Nutfield, Surrey

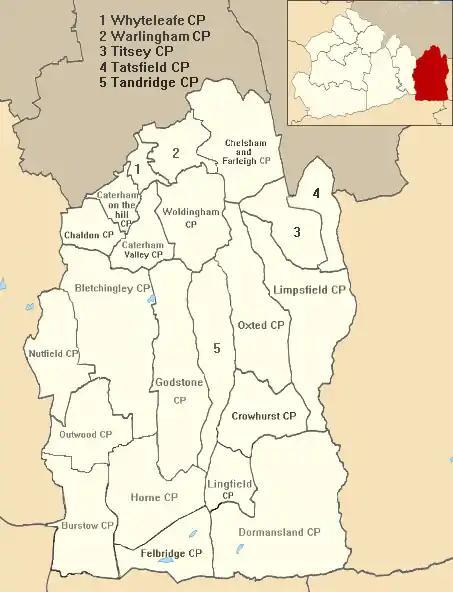
Map showing the position of Nutfield Civil Parish in Tandridge

The Grade II* listed St Peter and St Paul's church was built in the early 13th century, with the lower part of the chancel wall still surviving. The chancel was extended and the upper part rebuilt in the early 14th century. The tower dates from the early 15th century but was partly rebuilt in 1786 and then restored in 1882. The roofs of the nave and chancel are covered with slabs of Horsham Stone while the spire is tiled with wood shingles. A sacristy was constructed in 1884. There are two stained glass windows by Edward Burne-Jones.